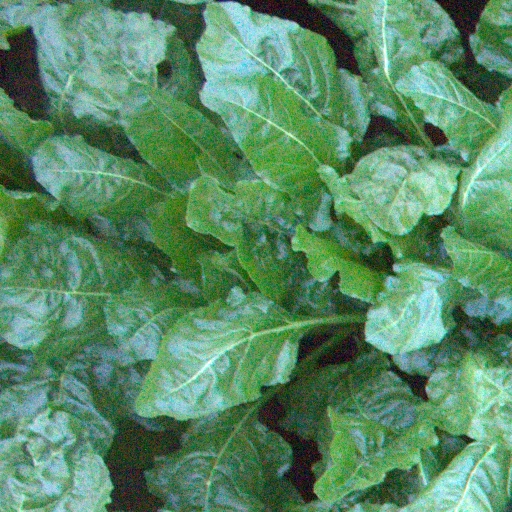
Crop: sugar beet